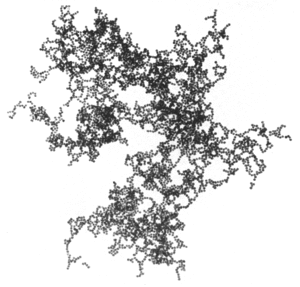
Image microscope d'une feuille d'or. On y distingue aisément des colloïdes d'or. Utilisation dans Dendrite
Le terme de dendrite s'applique à un certain type de croissance fractale, de par leur ressemblance aux dendrites biologiques